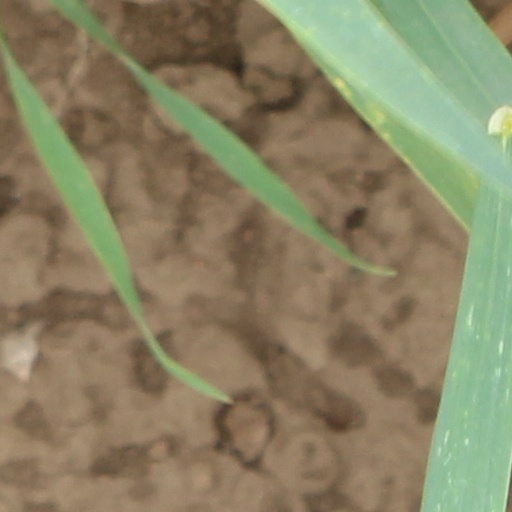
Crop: wheat